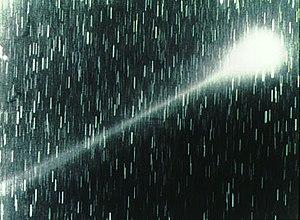
21P/Giacobini-Zinner est une comète périodique du système solaire.